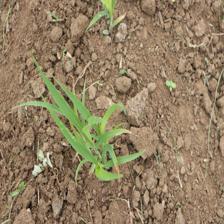
Label: Sorghum